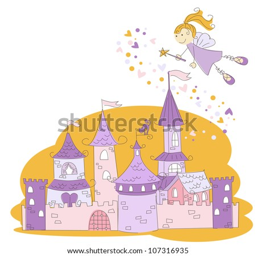
vector illustration of a fairy with magic wand and princess castle